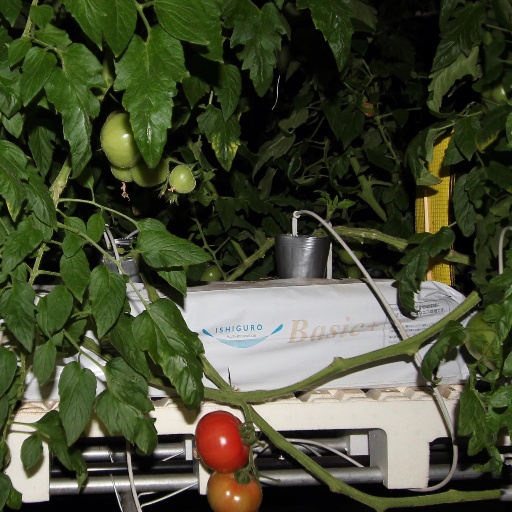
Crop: tomato